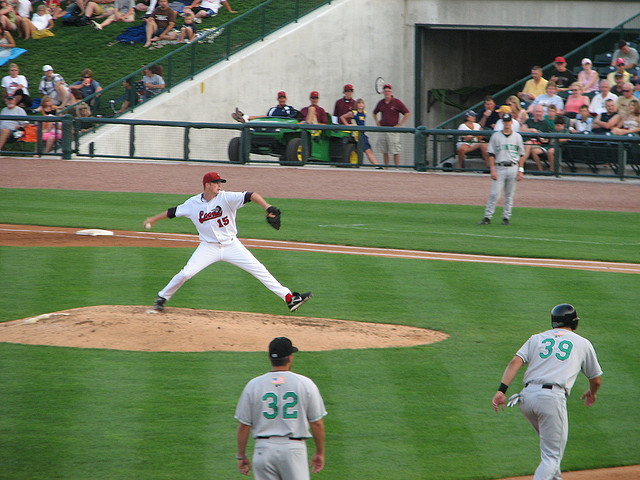
một cầu thủ ném bóng đang chuẩn bị ném bóng